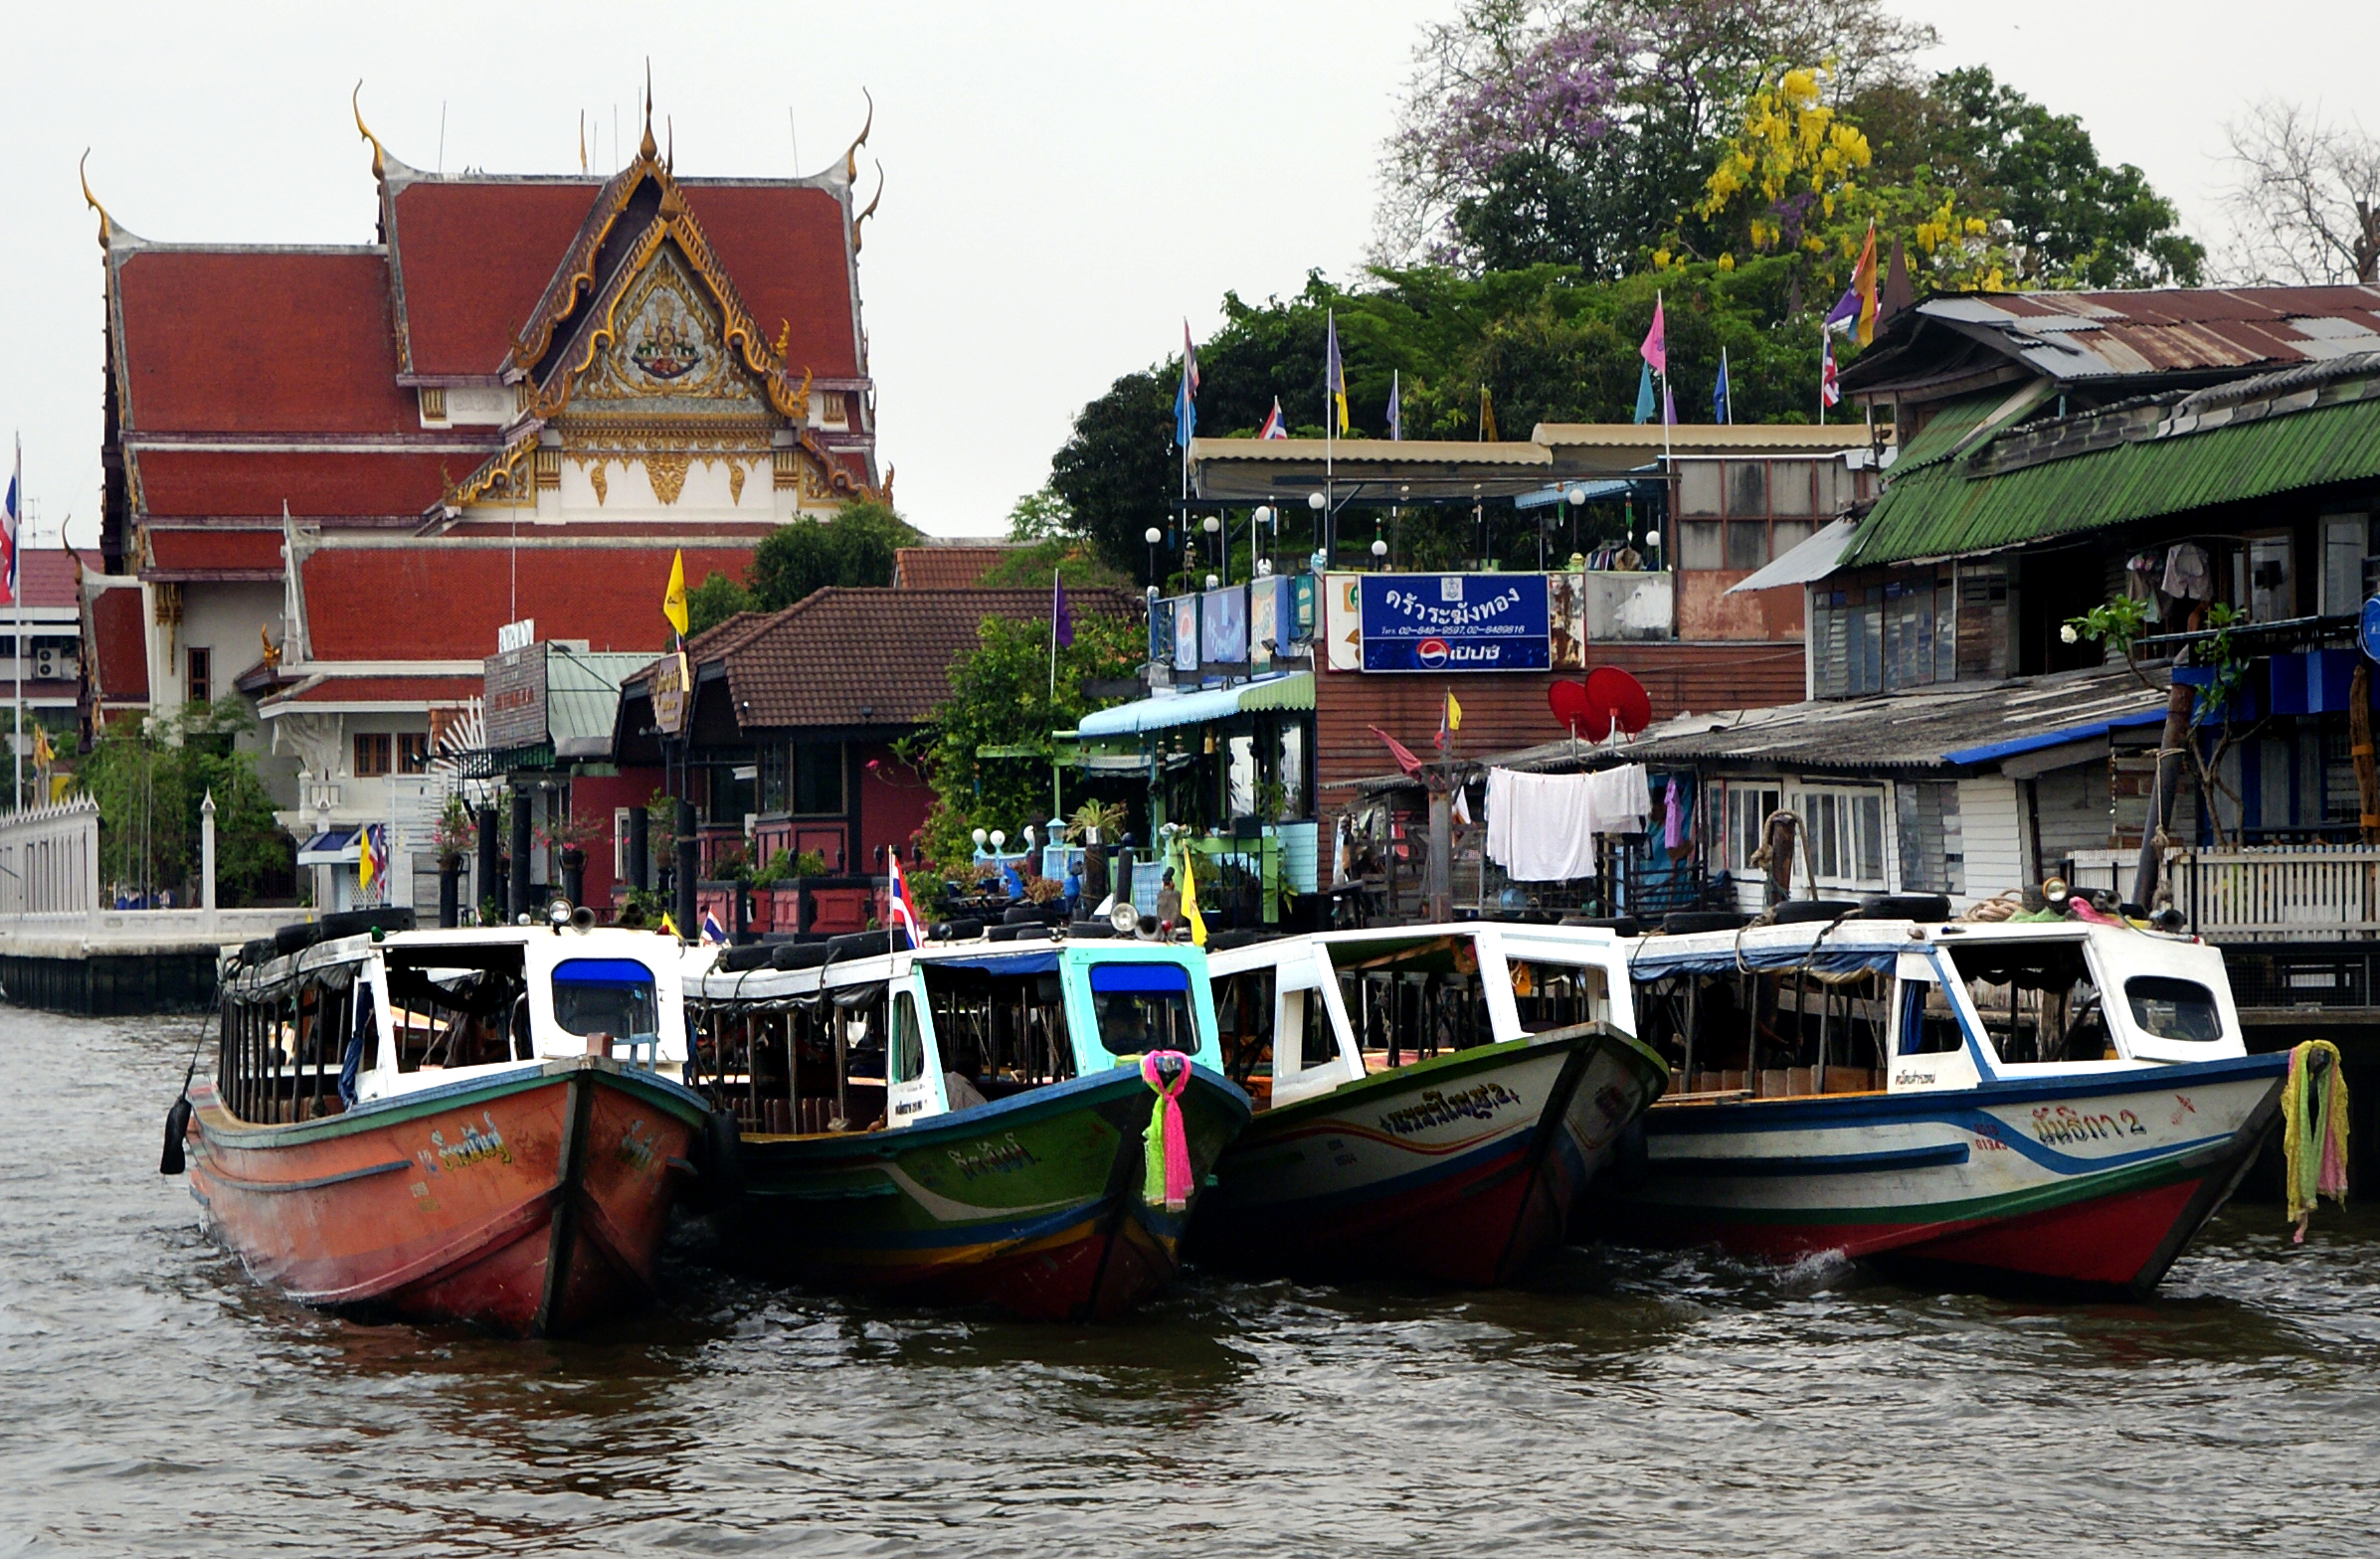
boat, river, canal, travel, vehicle, asia, tourism, waterway, boating, buddha, bangkok, chaophraya, streetscenes, temples, wats, watercraft, riverboats, totallythailand, rivercrusingbangkok, bangkoksightseeing, thailang, thingstodoinbangkok, sightseeinginbangkok, anantaracruise, trafflc, fishing vessel